Corporal Robinson

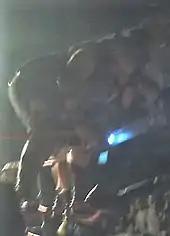
Corporal Robinson performing the "Boot Camp" from the second rope on Mad Man Pondo

Robinson has served as bodyguard and as concert security for Insane Clown Posse and Twiztid. He is good friends with many of the artists and employees on the Psychopathic Records label. Robinson co-hosted two internet radio shows on WFuckOff Radio, "Shoot the Shit" with DJ Fillin and Eric Davie, and "The Main Event" with Violent J and 2 Tuff Tony.